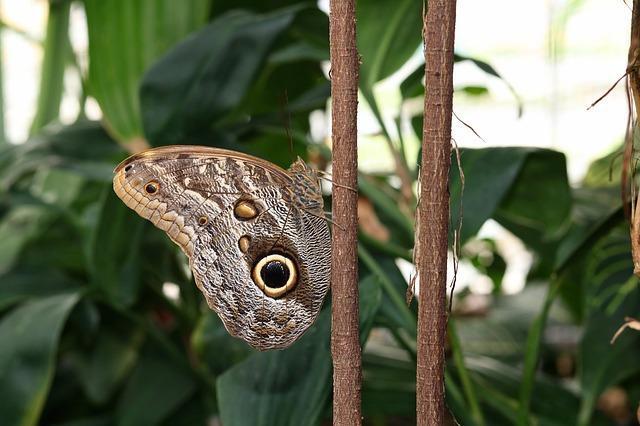
butterfly